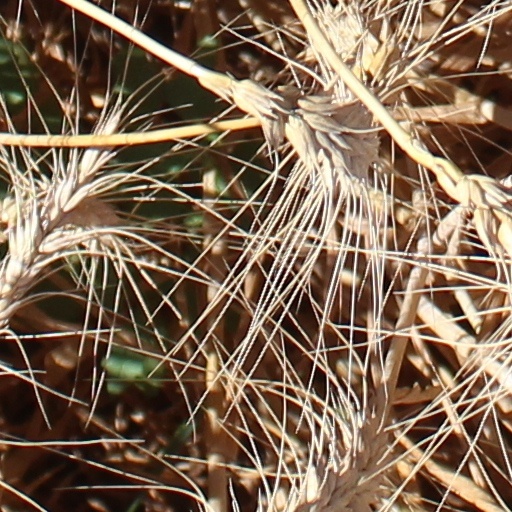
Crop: wheat